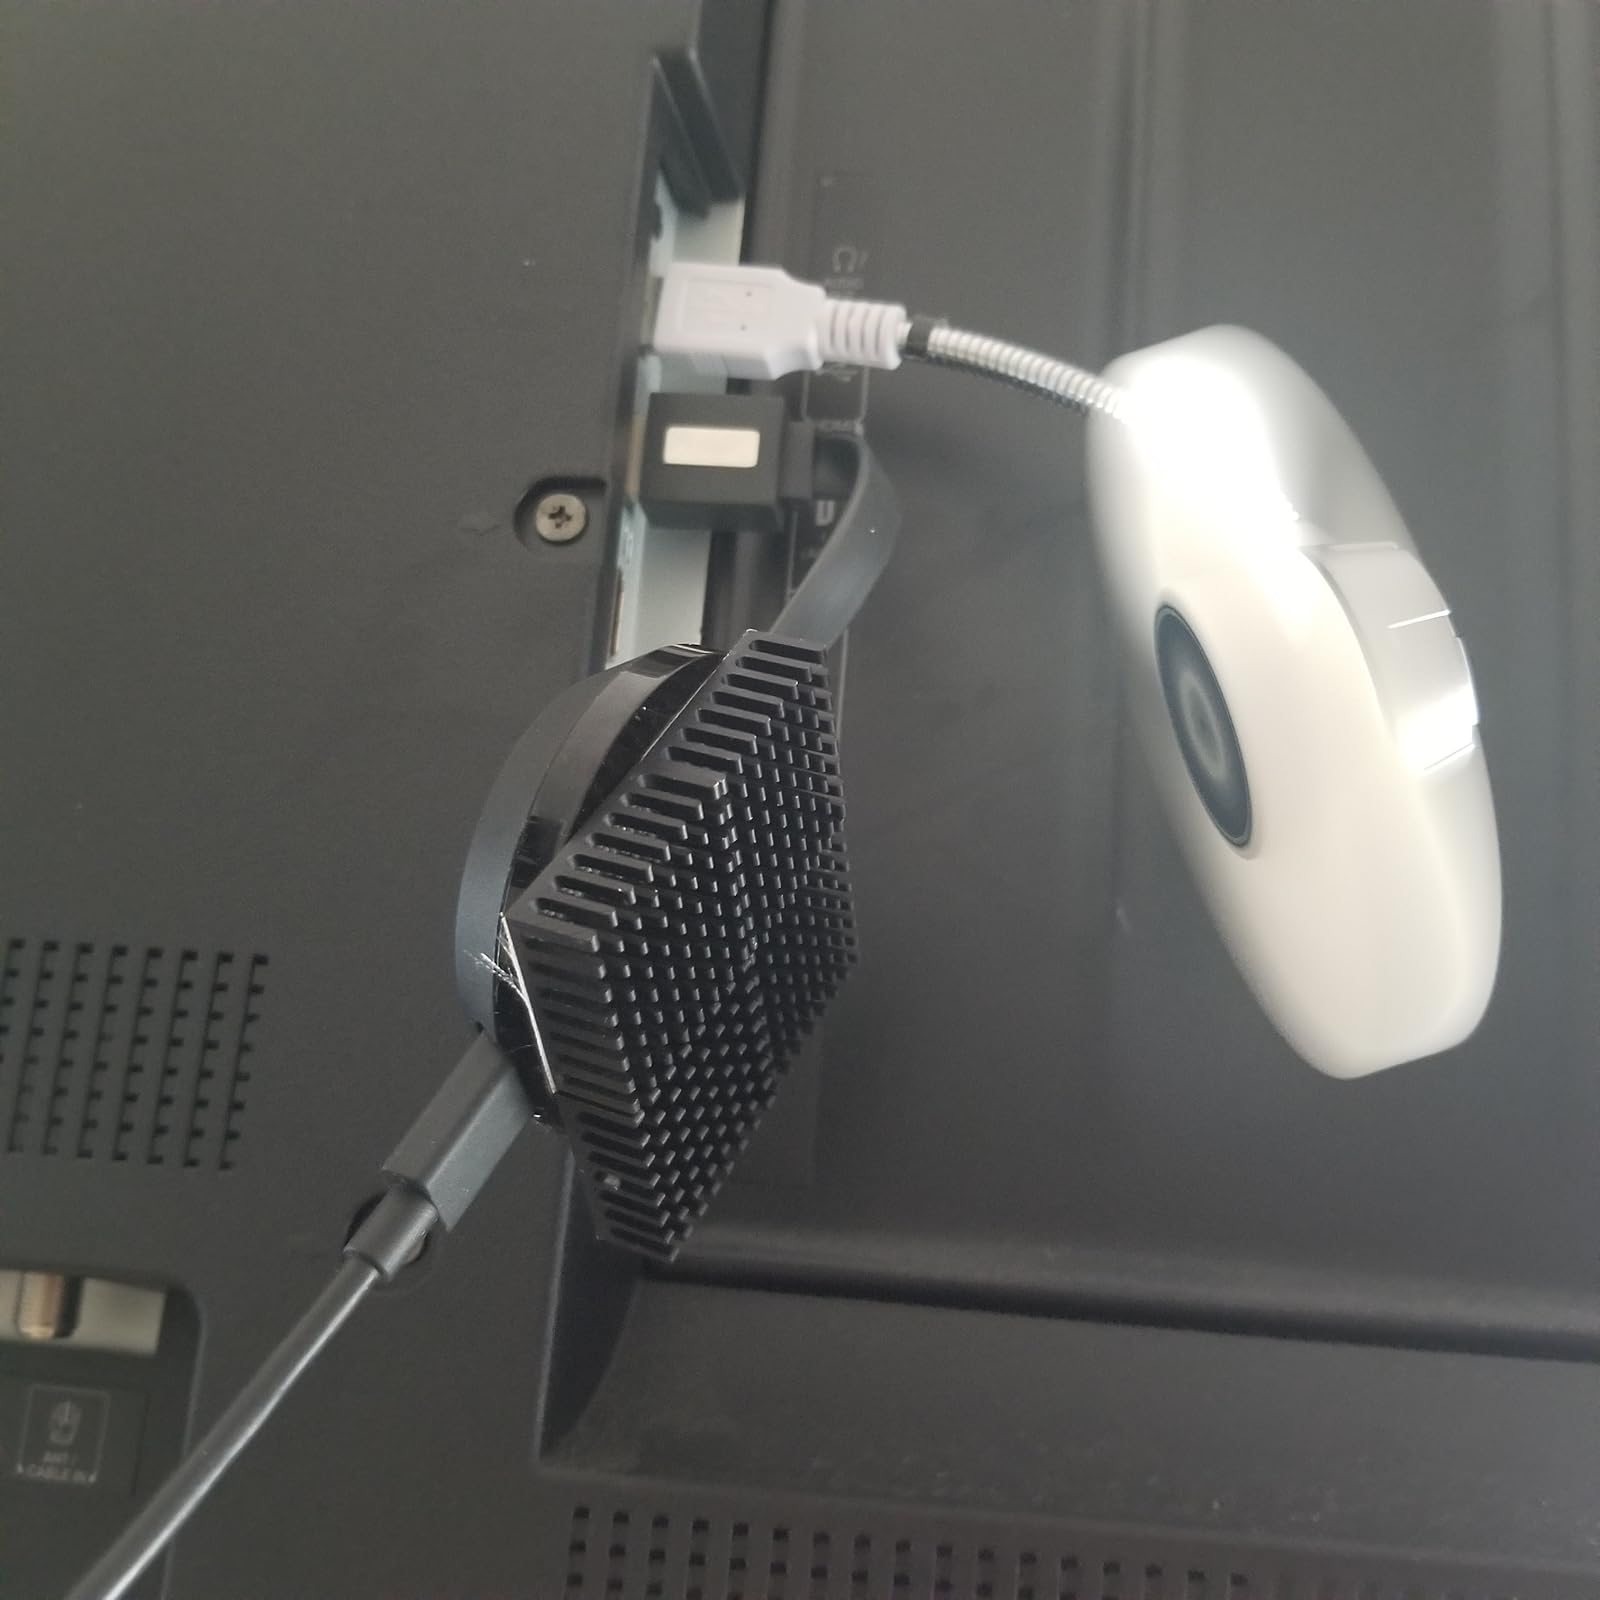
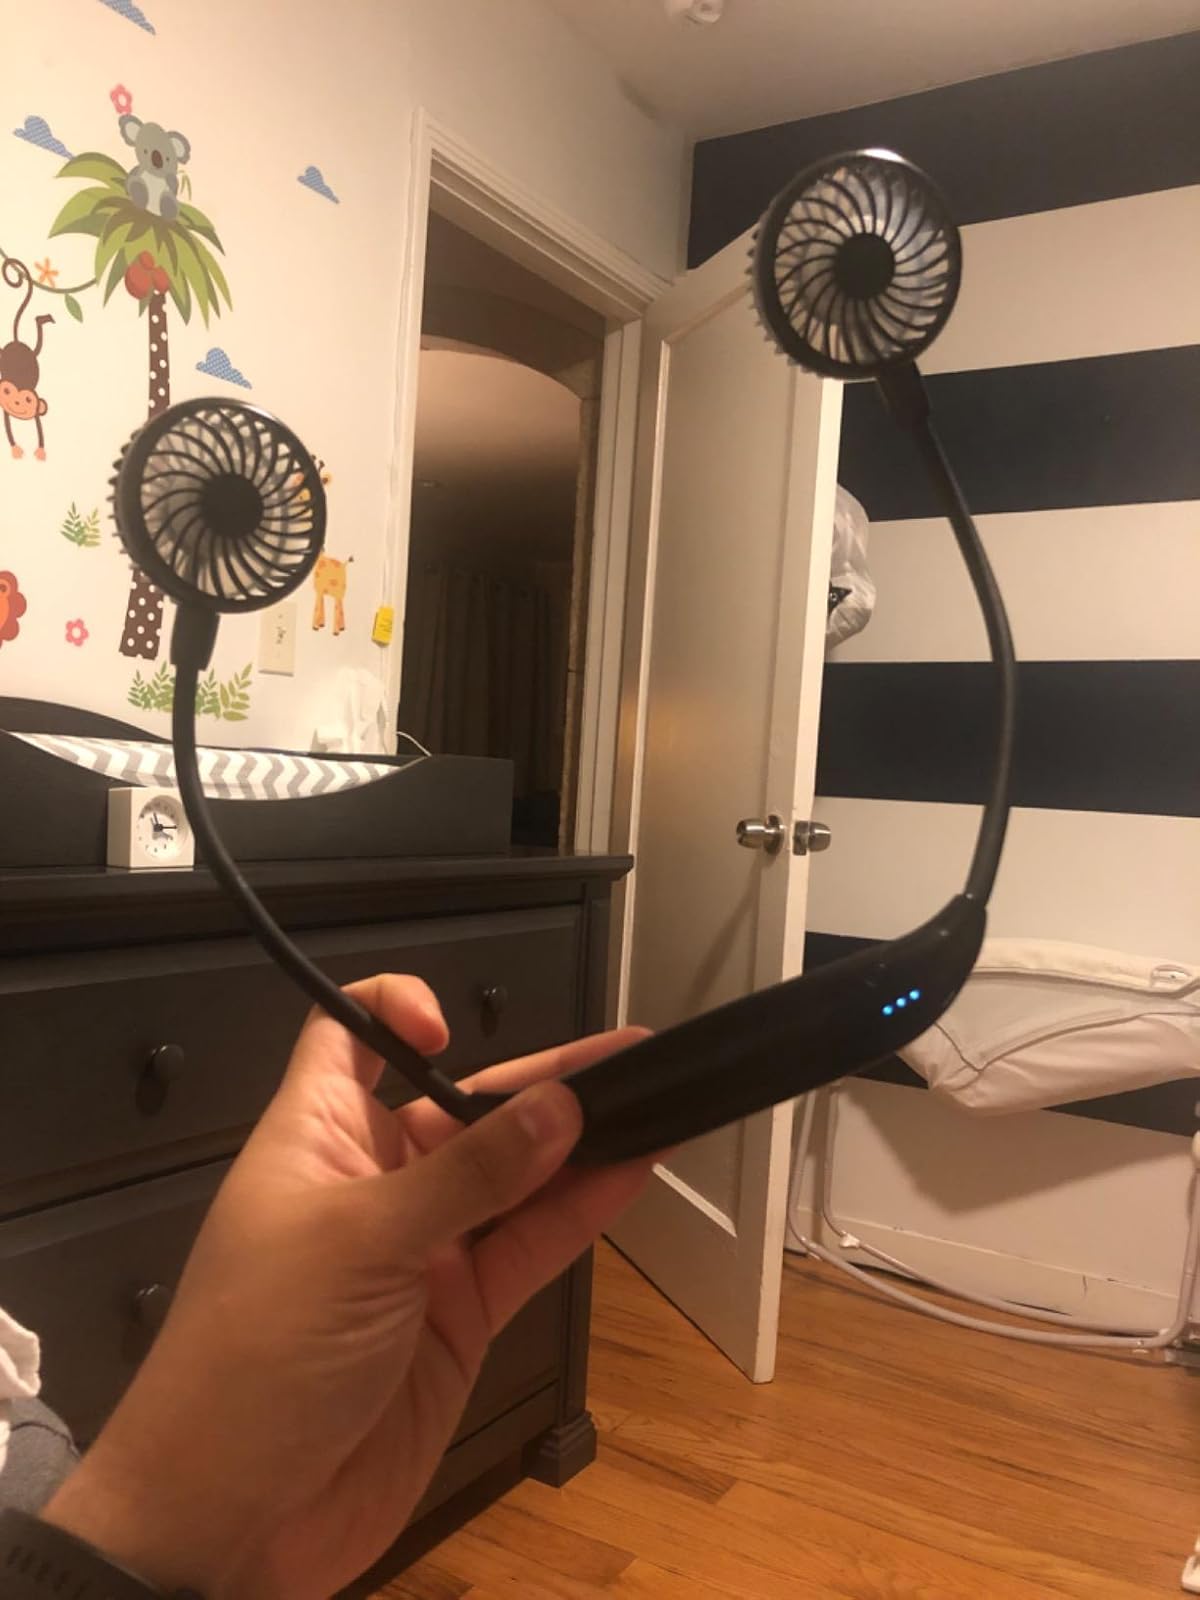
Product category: fan
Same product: no